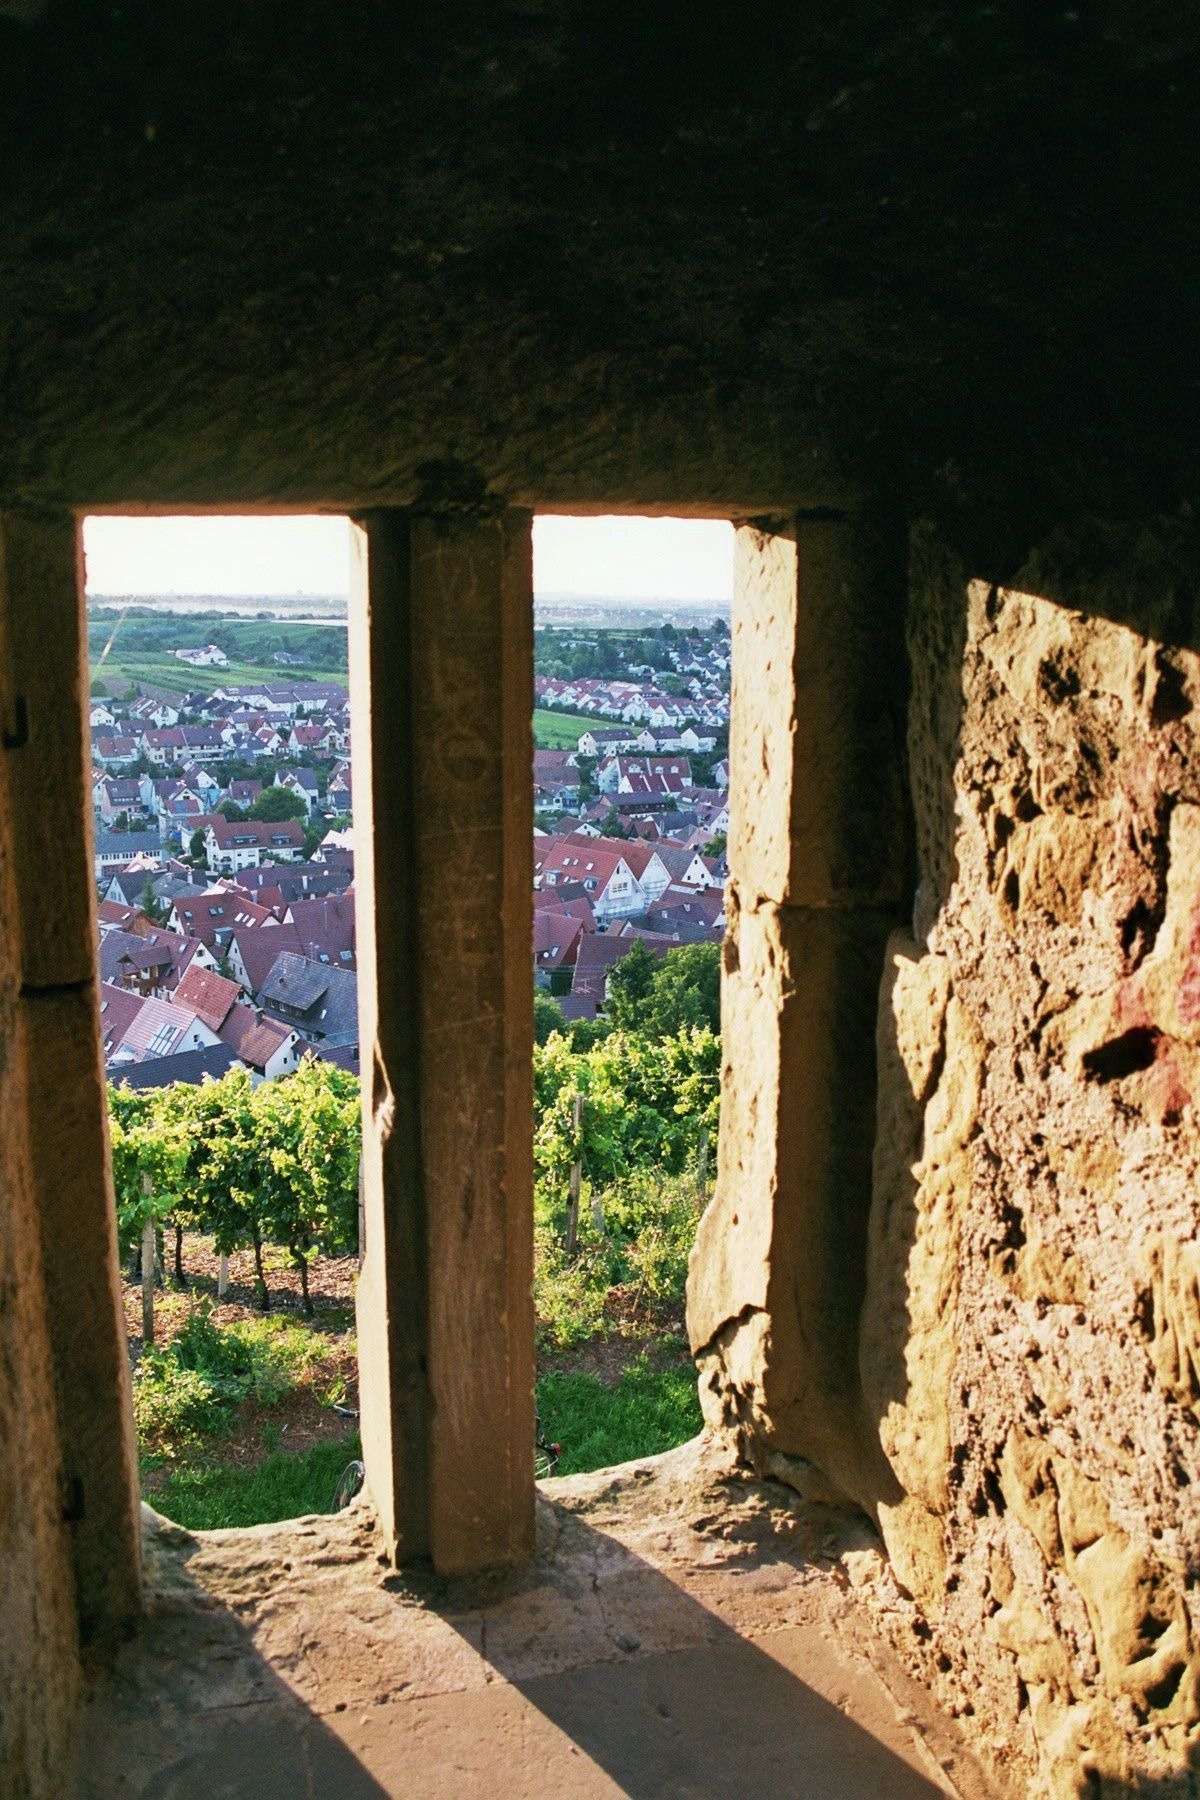
rock, wood, house, window, wall, valley, stone, village, arch, ruin, place, temple, ruins, ancient history, y castle, stetten